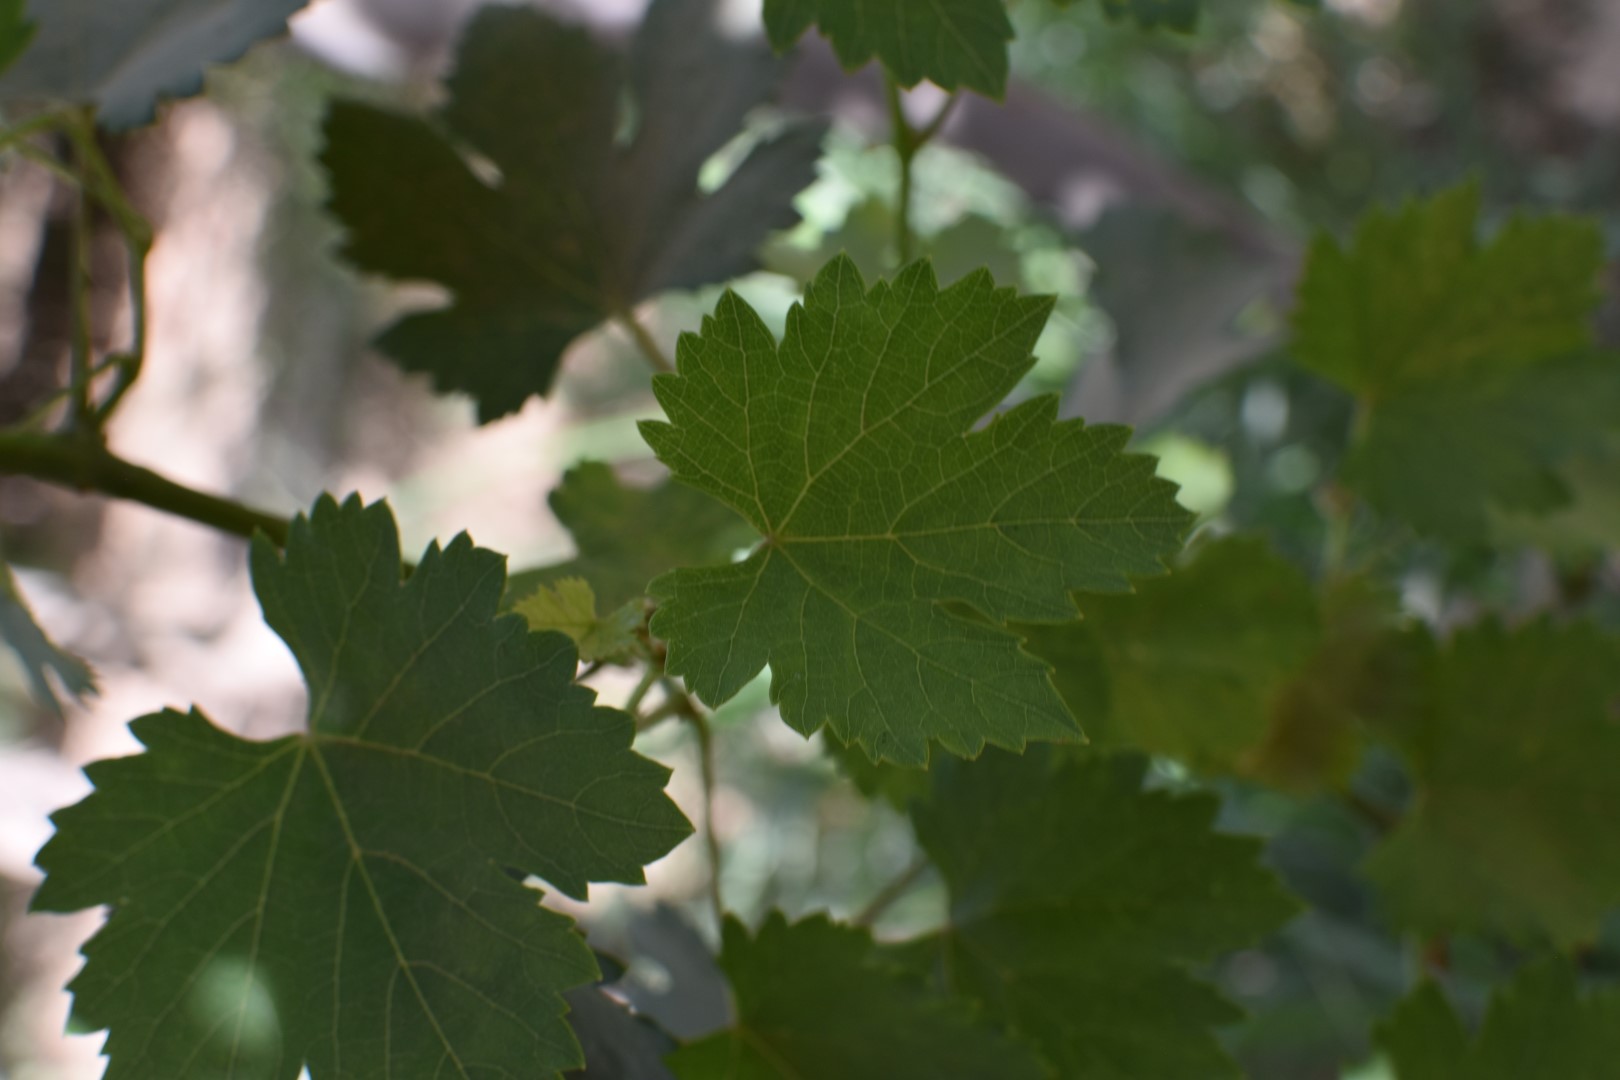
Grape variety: Halawani